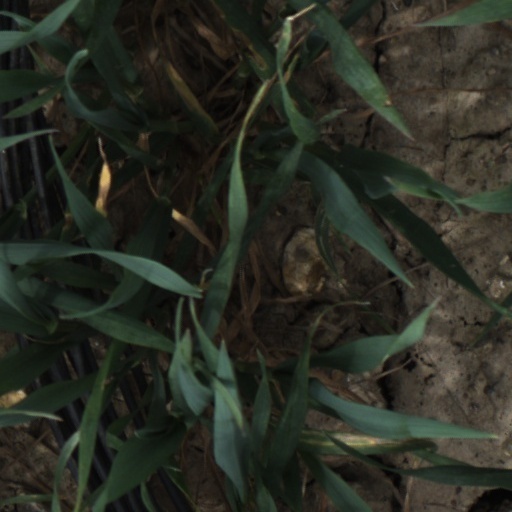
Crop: wheat